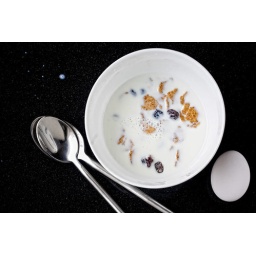
More from a wonderful day just doing nothing but finding my way around the house between the cake and whiskey.